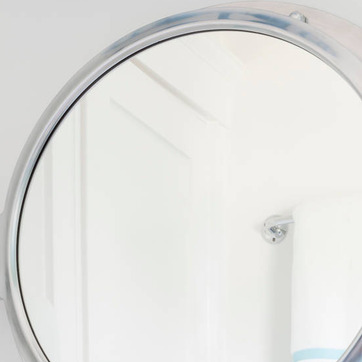
Material: mirror